Vanley Burke

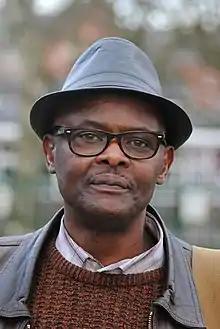
Burke in February 2019

Vanley Burke (born 1951) is a British Jamaican photographer and artist. His photographs capture experiences of his community's arrival in Britain, the different landscapes and cultures he encountered, the different ways of survival and experiences of the wider African-Caribbean community.